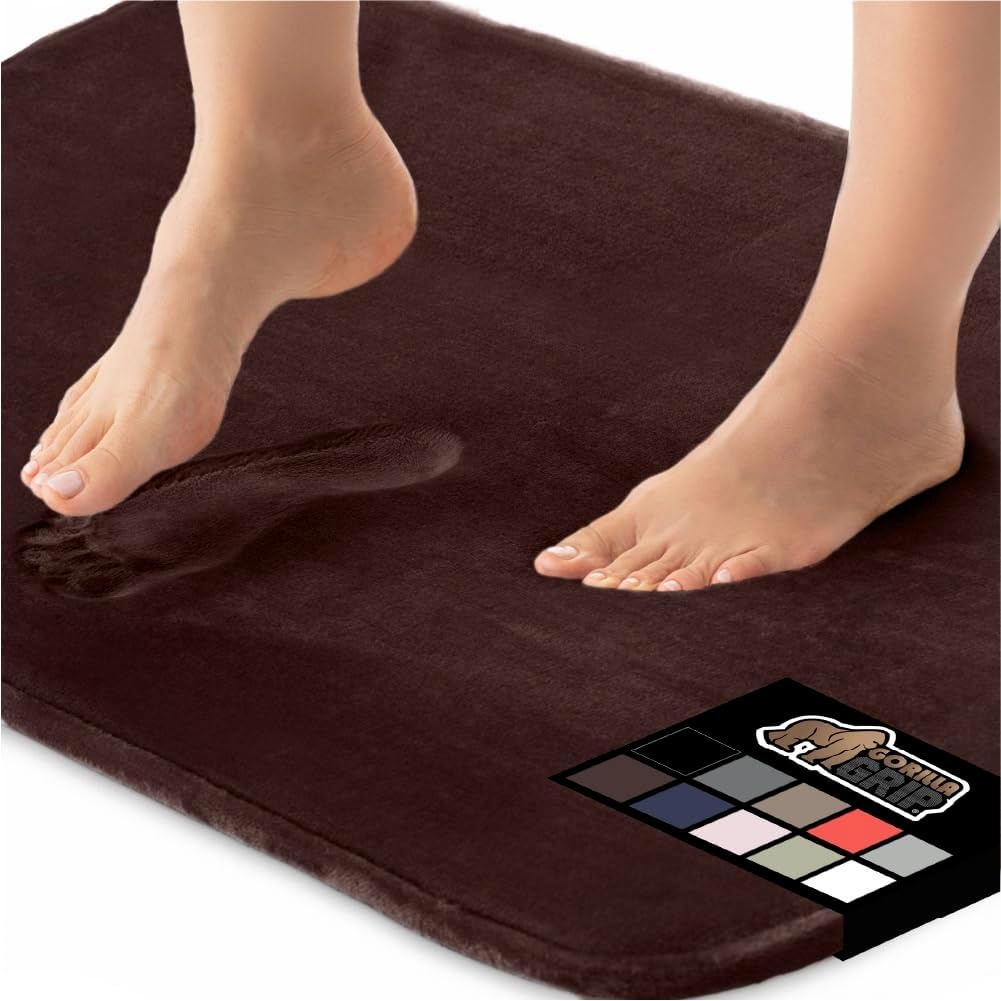
GORILLA GRIP Memory Foam Bath Mat, Soft Absorbent Velvet Bathroom Mats, Durable Dots on Underside, Machine Washable Bathmat, Carpet Rug Room Decor for Shower Tub Floor RV, 48x24 Rugs, Brown
Overview Brand : GORILLA GRIP Size : 2' x 4' (Rectangular) Material : Memory Foam Weave Type : Machine Made Pile Height : High Pile About this item THICK MEMORY FOAM: featuring three quarter inch thick, cushiony memory foam that contours to the shape of your body and provides you with unique added support to help soothe achy muscles; specially constructed to help eliminate pressure on your feet and give you high level support that other bath rugs can’t provide SOFT AND LUSTROUS VELVET: smooth and lustrous velvet make up the top layer of this rug; extremely soft and cozy for spa like comfort at home; perfect for families and children and is super soft under little toes ULTRA ABSORBENT: plush topside helps capture water and absorb extra moisture helping to keep your floors clean and dry DOTS ON UNDERSIDE: hundreds of durable dots on the underside; constructed with heavy duty stitching and plush binding for long lasting use FADE RESISTANT AND MACHINE WASHABLE: rugs are super easy to clean and fade resistant allowing you to machine wash and dry as often as needed; rug measures 48 by 24 inches
Brand: GorillaGrip
Category: Home & Garden > Bathroom Accessories > Bath Mats & Rugs